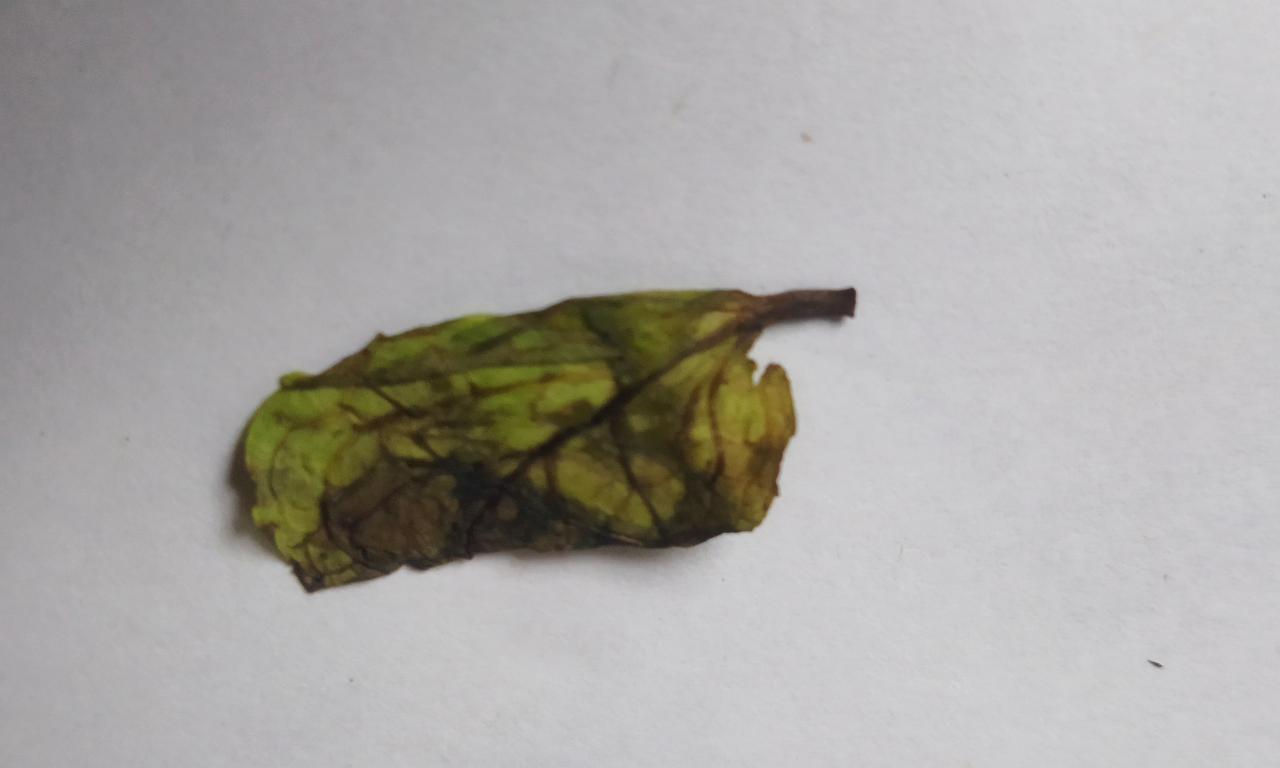
Label: Spoiled